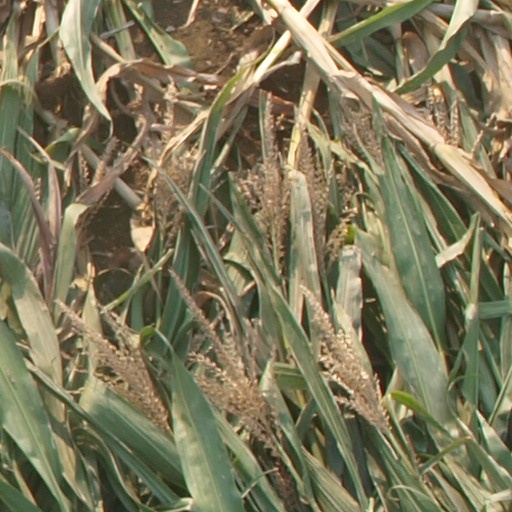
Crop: maize; corn